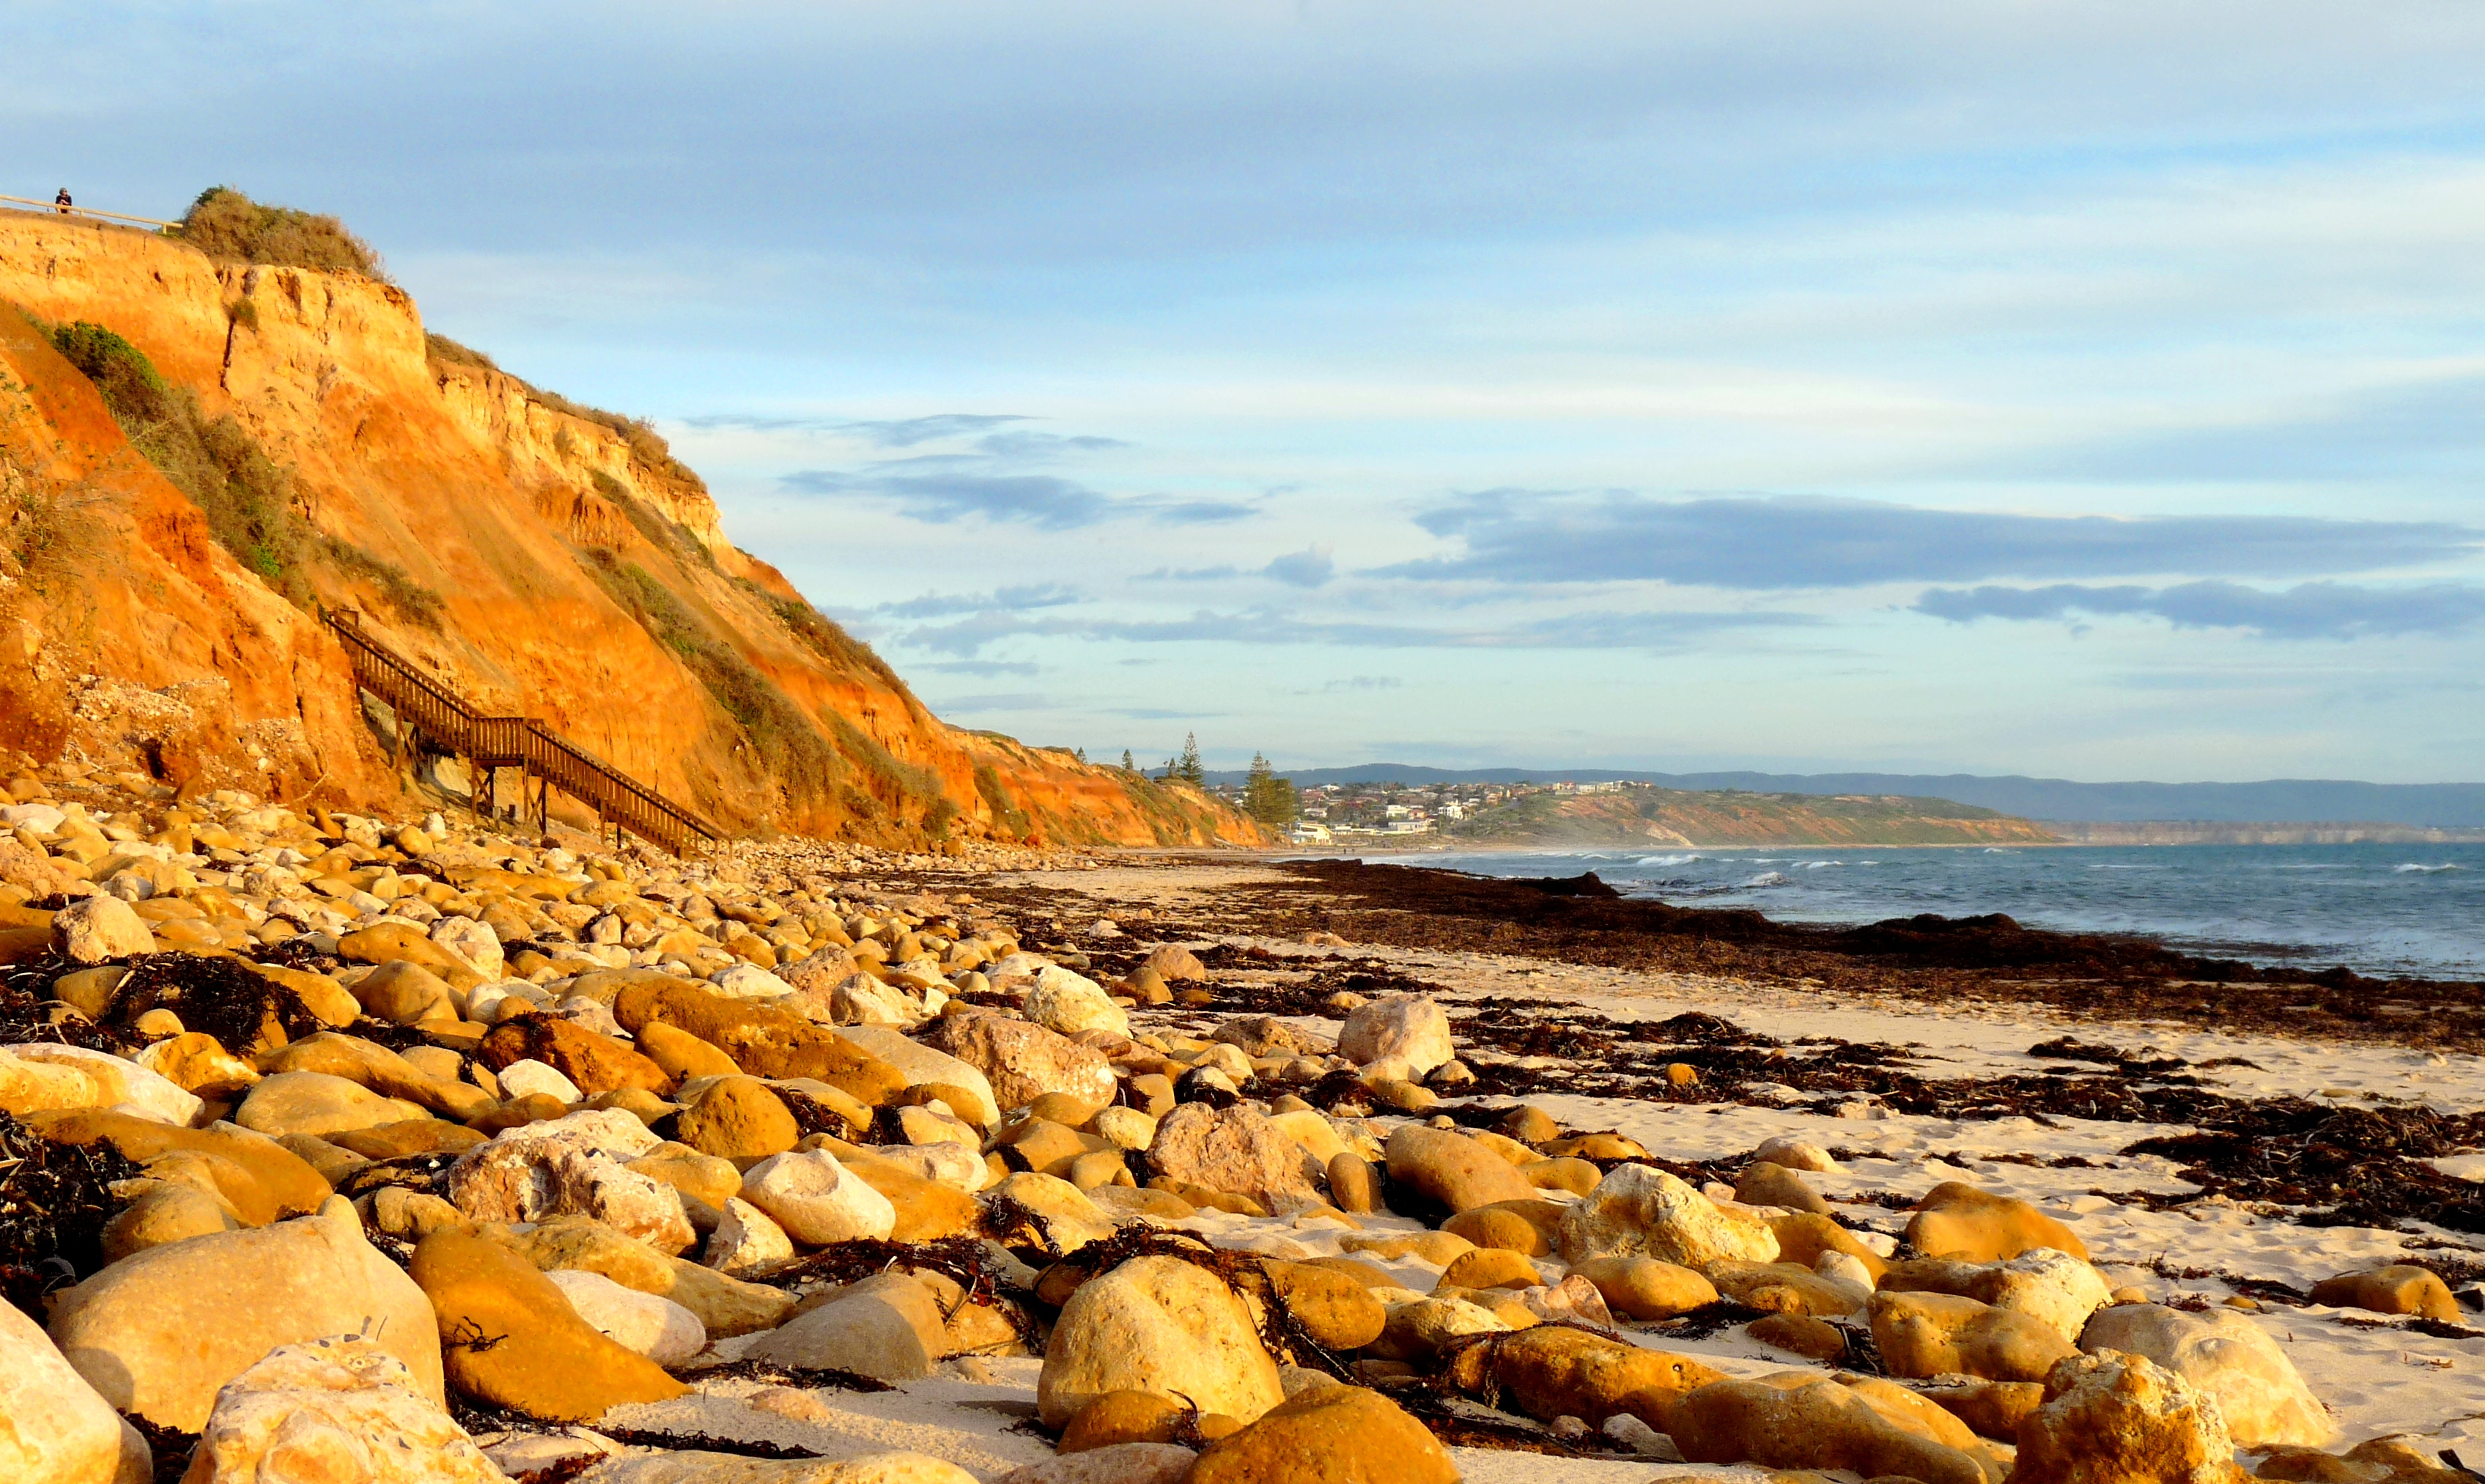
beach, landscape, sea, coast, sand, rock, ocean, cloudy, shore, wave, formation, cliff, cove, bay, terrain, material, body of water, geology, day, adelaide, 2010, cape, wadi, landform, natural environment